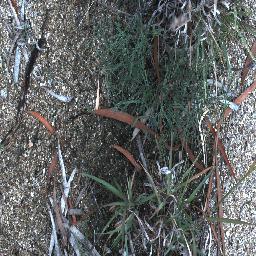
Label: negative